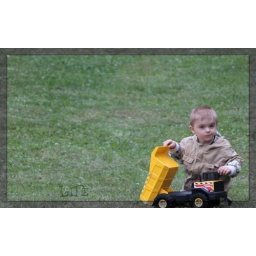
notice the chunk of grass above his left eye...he had rolled down the hill to get this truck :)